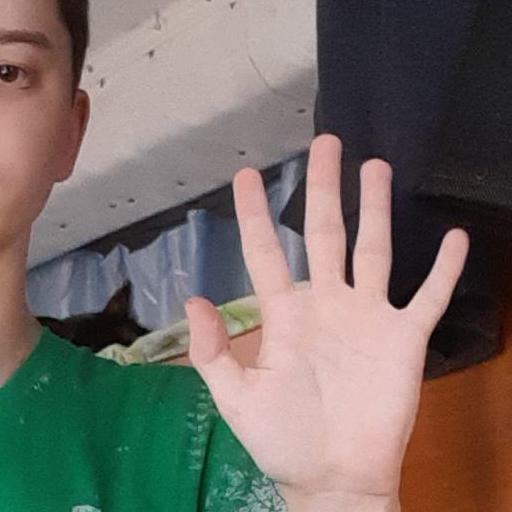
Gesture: palm